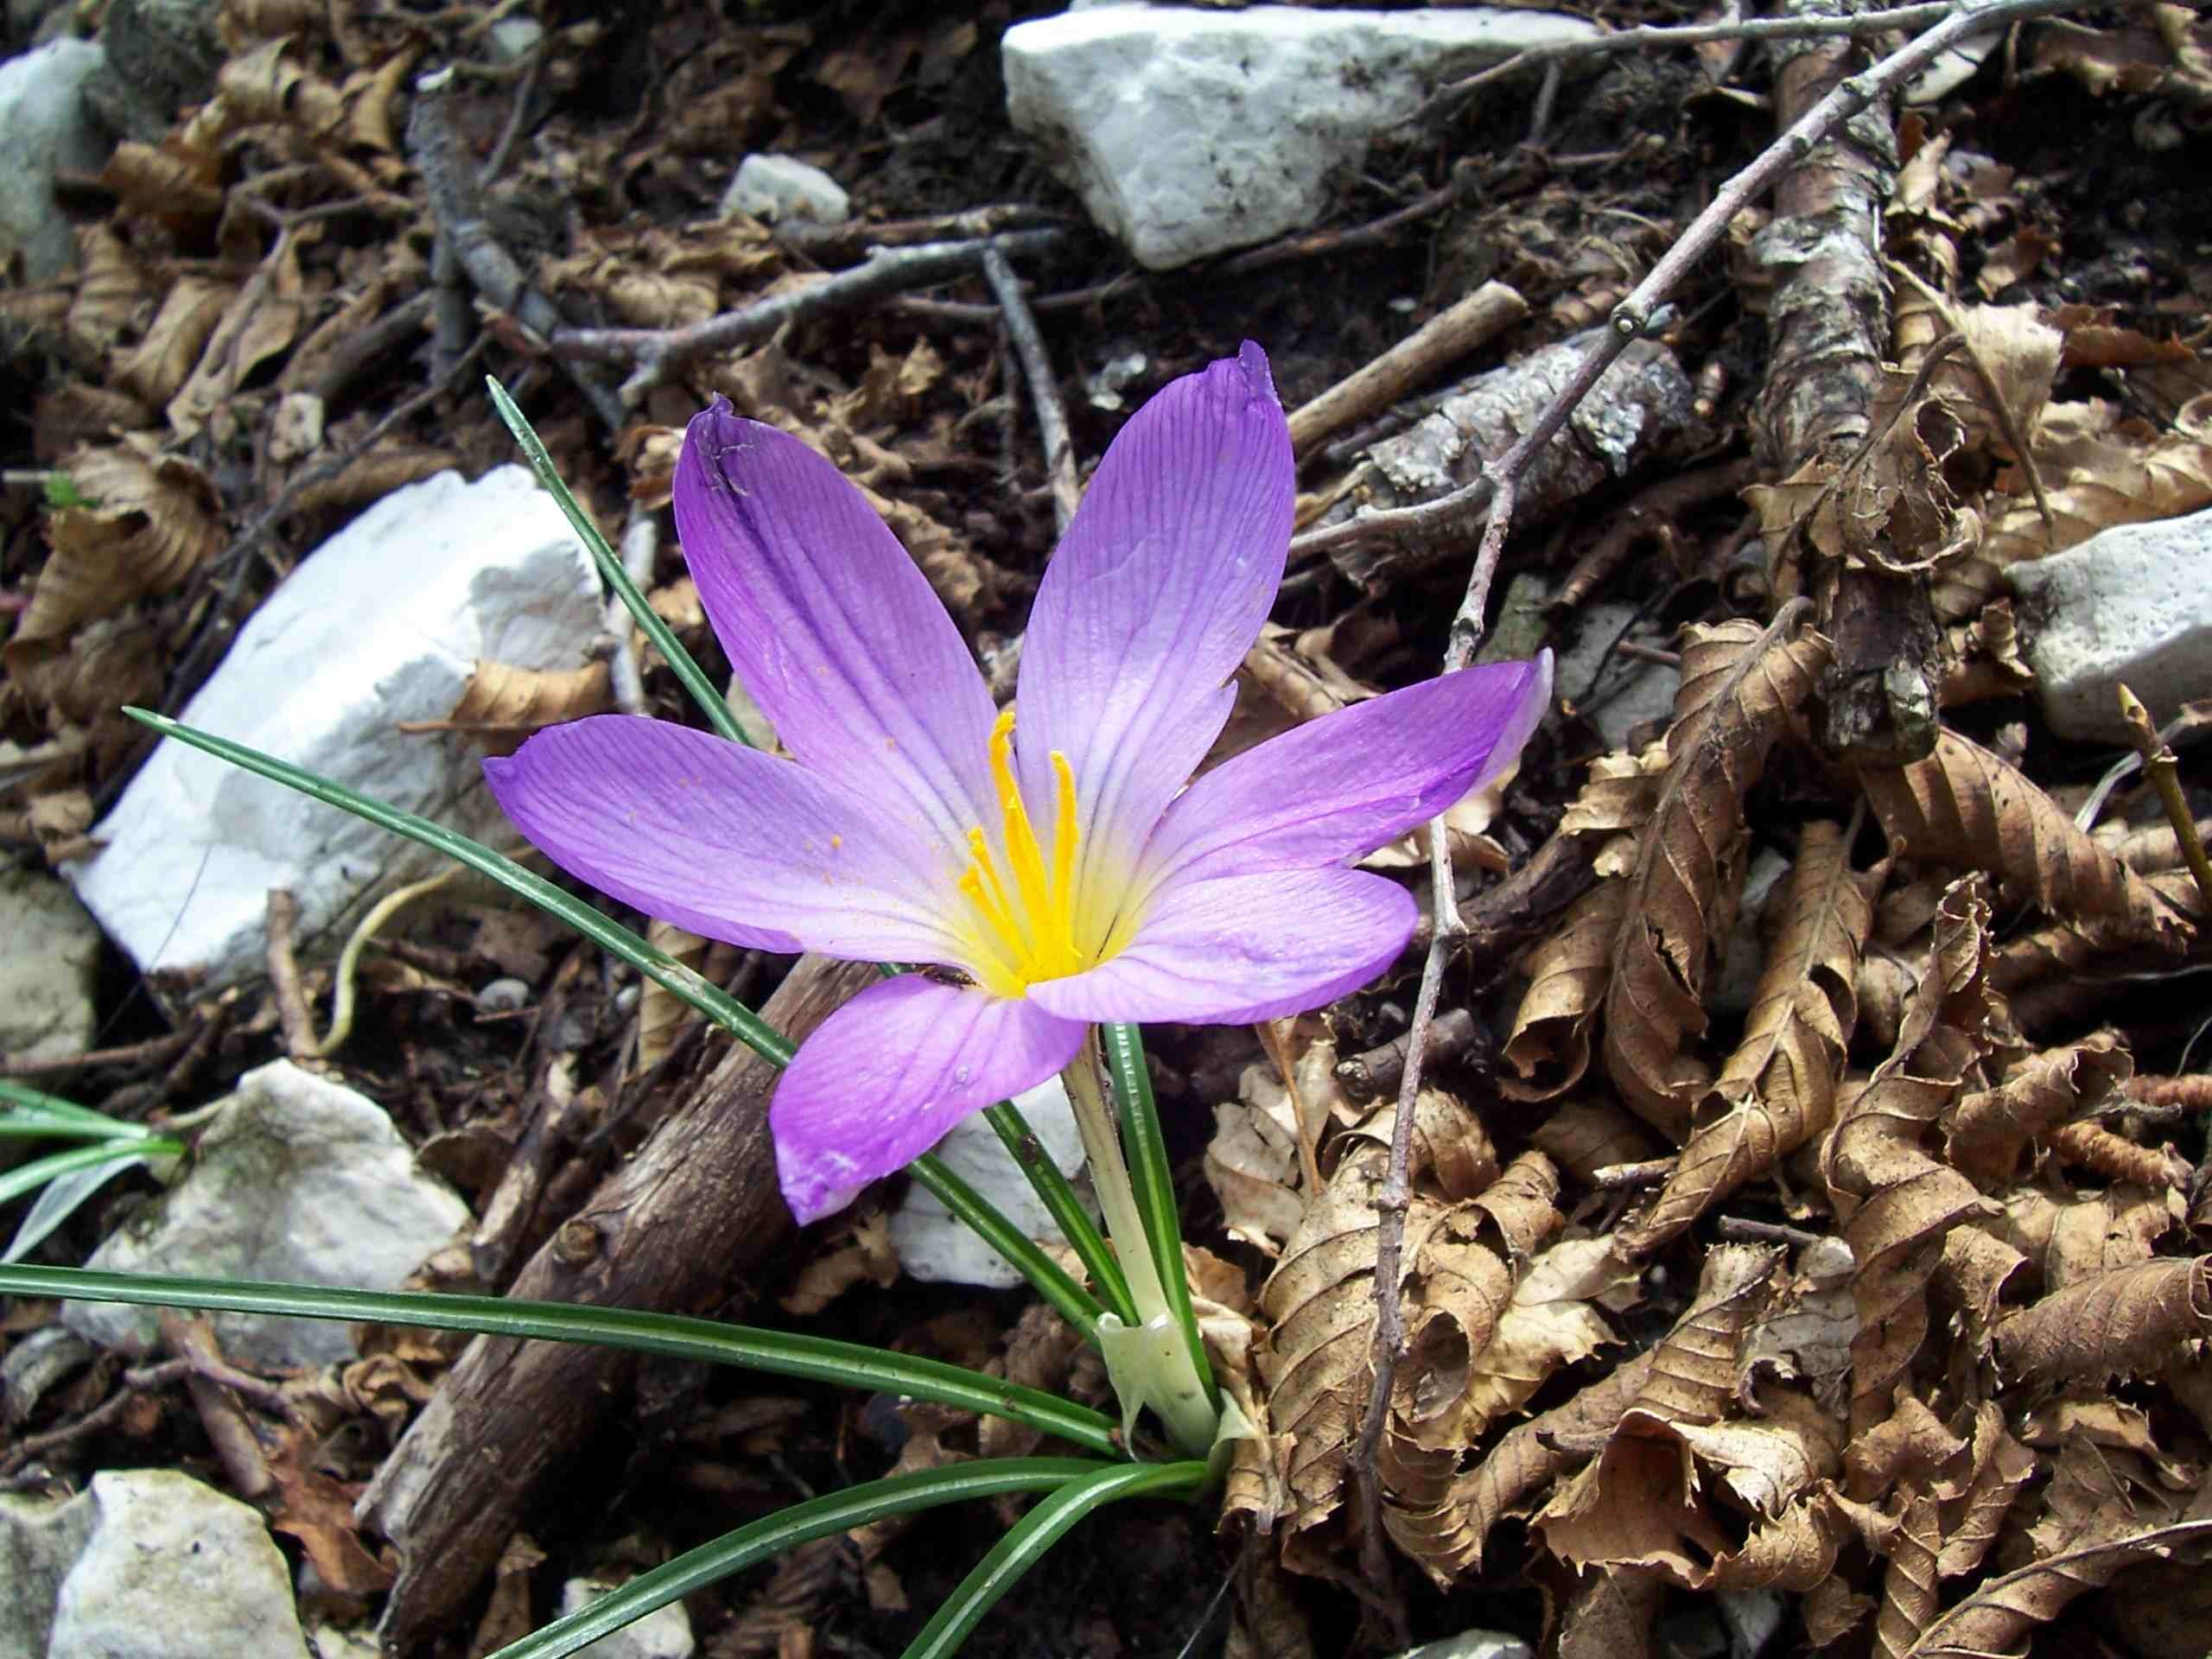
nature, blossom, plant, flower, petal, bloom, floral, spring, macro, botany, blue, garden, flora, wildflower, petals, eye, bright, crocus, flowering, flowering plant, land plant, iris family, calochortus